Alice T. Miner Museum

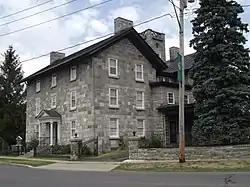

The Alice T. Miner Museum, also known as Alice T. Miner Colonial Collection, is located at Chazy in Clinton County, New York on the Adirondack Coast. Opened in 1924, the museum was created by Alice T. Miner, a pioneer in the Colonial Revival movement and wife of William H. Miner, railroad industrialist.